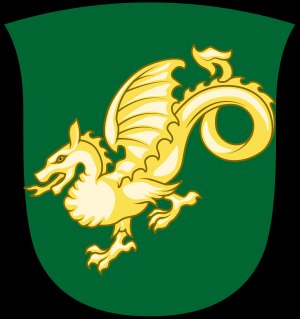
Virksomhedshjemmeværnet
Våbenskjoldet
Virksomhedshjemmeværnet er en del af det danske hjemmeværn. Virksomhedshjemmeværnet er organiseret i de tre grene Energi, Tele og Jernbane. Værnets opgave er at sørge for at infrastrukturen i Danmark fungerer, og består af eksperter som skal sørge for dette. Virksomhedshjemmeværnet har 1.378 medlemmer, hvoraf 758 er aktive fordelt på 16 hjemmeværnskompagnier, ledet af ulønnede kaptajner.